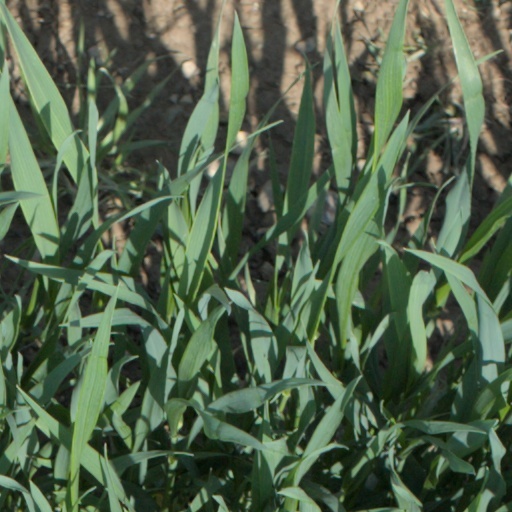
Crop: wheat